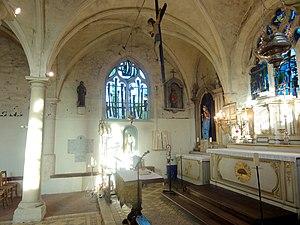
4e travée, vue vers le nord.
L'église Notre-Dame-de-la-Nativité est une église catholique paroissiale située à Blaincourt-lès-Précy, dans l'Oise, en France. C'est un édifice simple et homogène de style gothique flamboyant. Le contraste entre le réseau typiquement flamboyant des fenêtres et la modénature plate des nervures des voûtes donne à penser que les murs extérieurs remontent à la fin du XVᵉ siècle, et que les voûtes ont été lancées après coup, pendant la seconde moitié du XVIᵉ siècle, mais ce n'est pas assuré : l'église peut tout aussi bien dater entièrement du milieu du XVIᵉ siècle. Le clocher est le seul élément qui peut être daté avec certitude, car sa « première pierre » porte la date de 1782. L'extérieur de l'église est austère et sans grand caractère. L'intérieur se distingue par son effet proche d'une crypte gothique, abstraction faite de l'éclairage qui est abondant, grâce à trois vaisseaux parallèles de hauteur identique, et une nef à peine plus large que les collatéraux. C'est l'originalité de son agencement intérieur qui fait l'intérêt de l'église de Blaincourt.